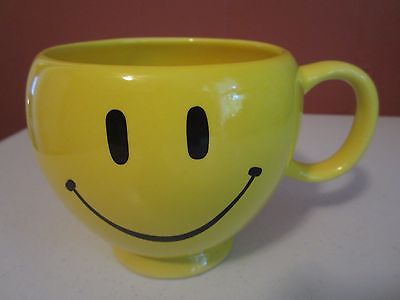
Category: mug